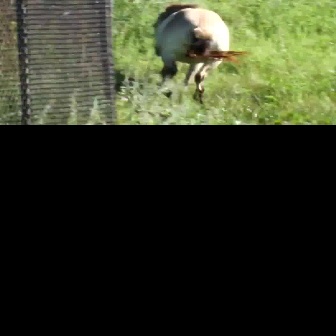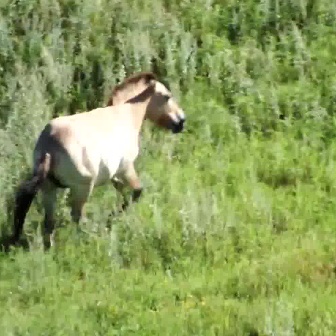
  Please identify the target specified by the bounding box [149,2,253,106] in the first image and locate it in the second image. Return the coordinates in [x_min,y_min,x_max,y_max] format.
Answer: [8,70,186,248]